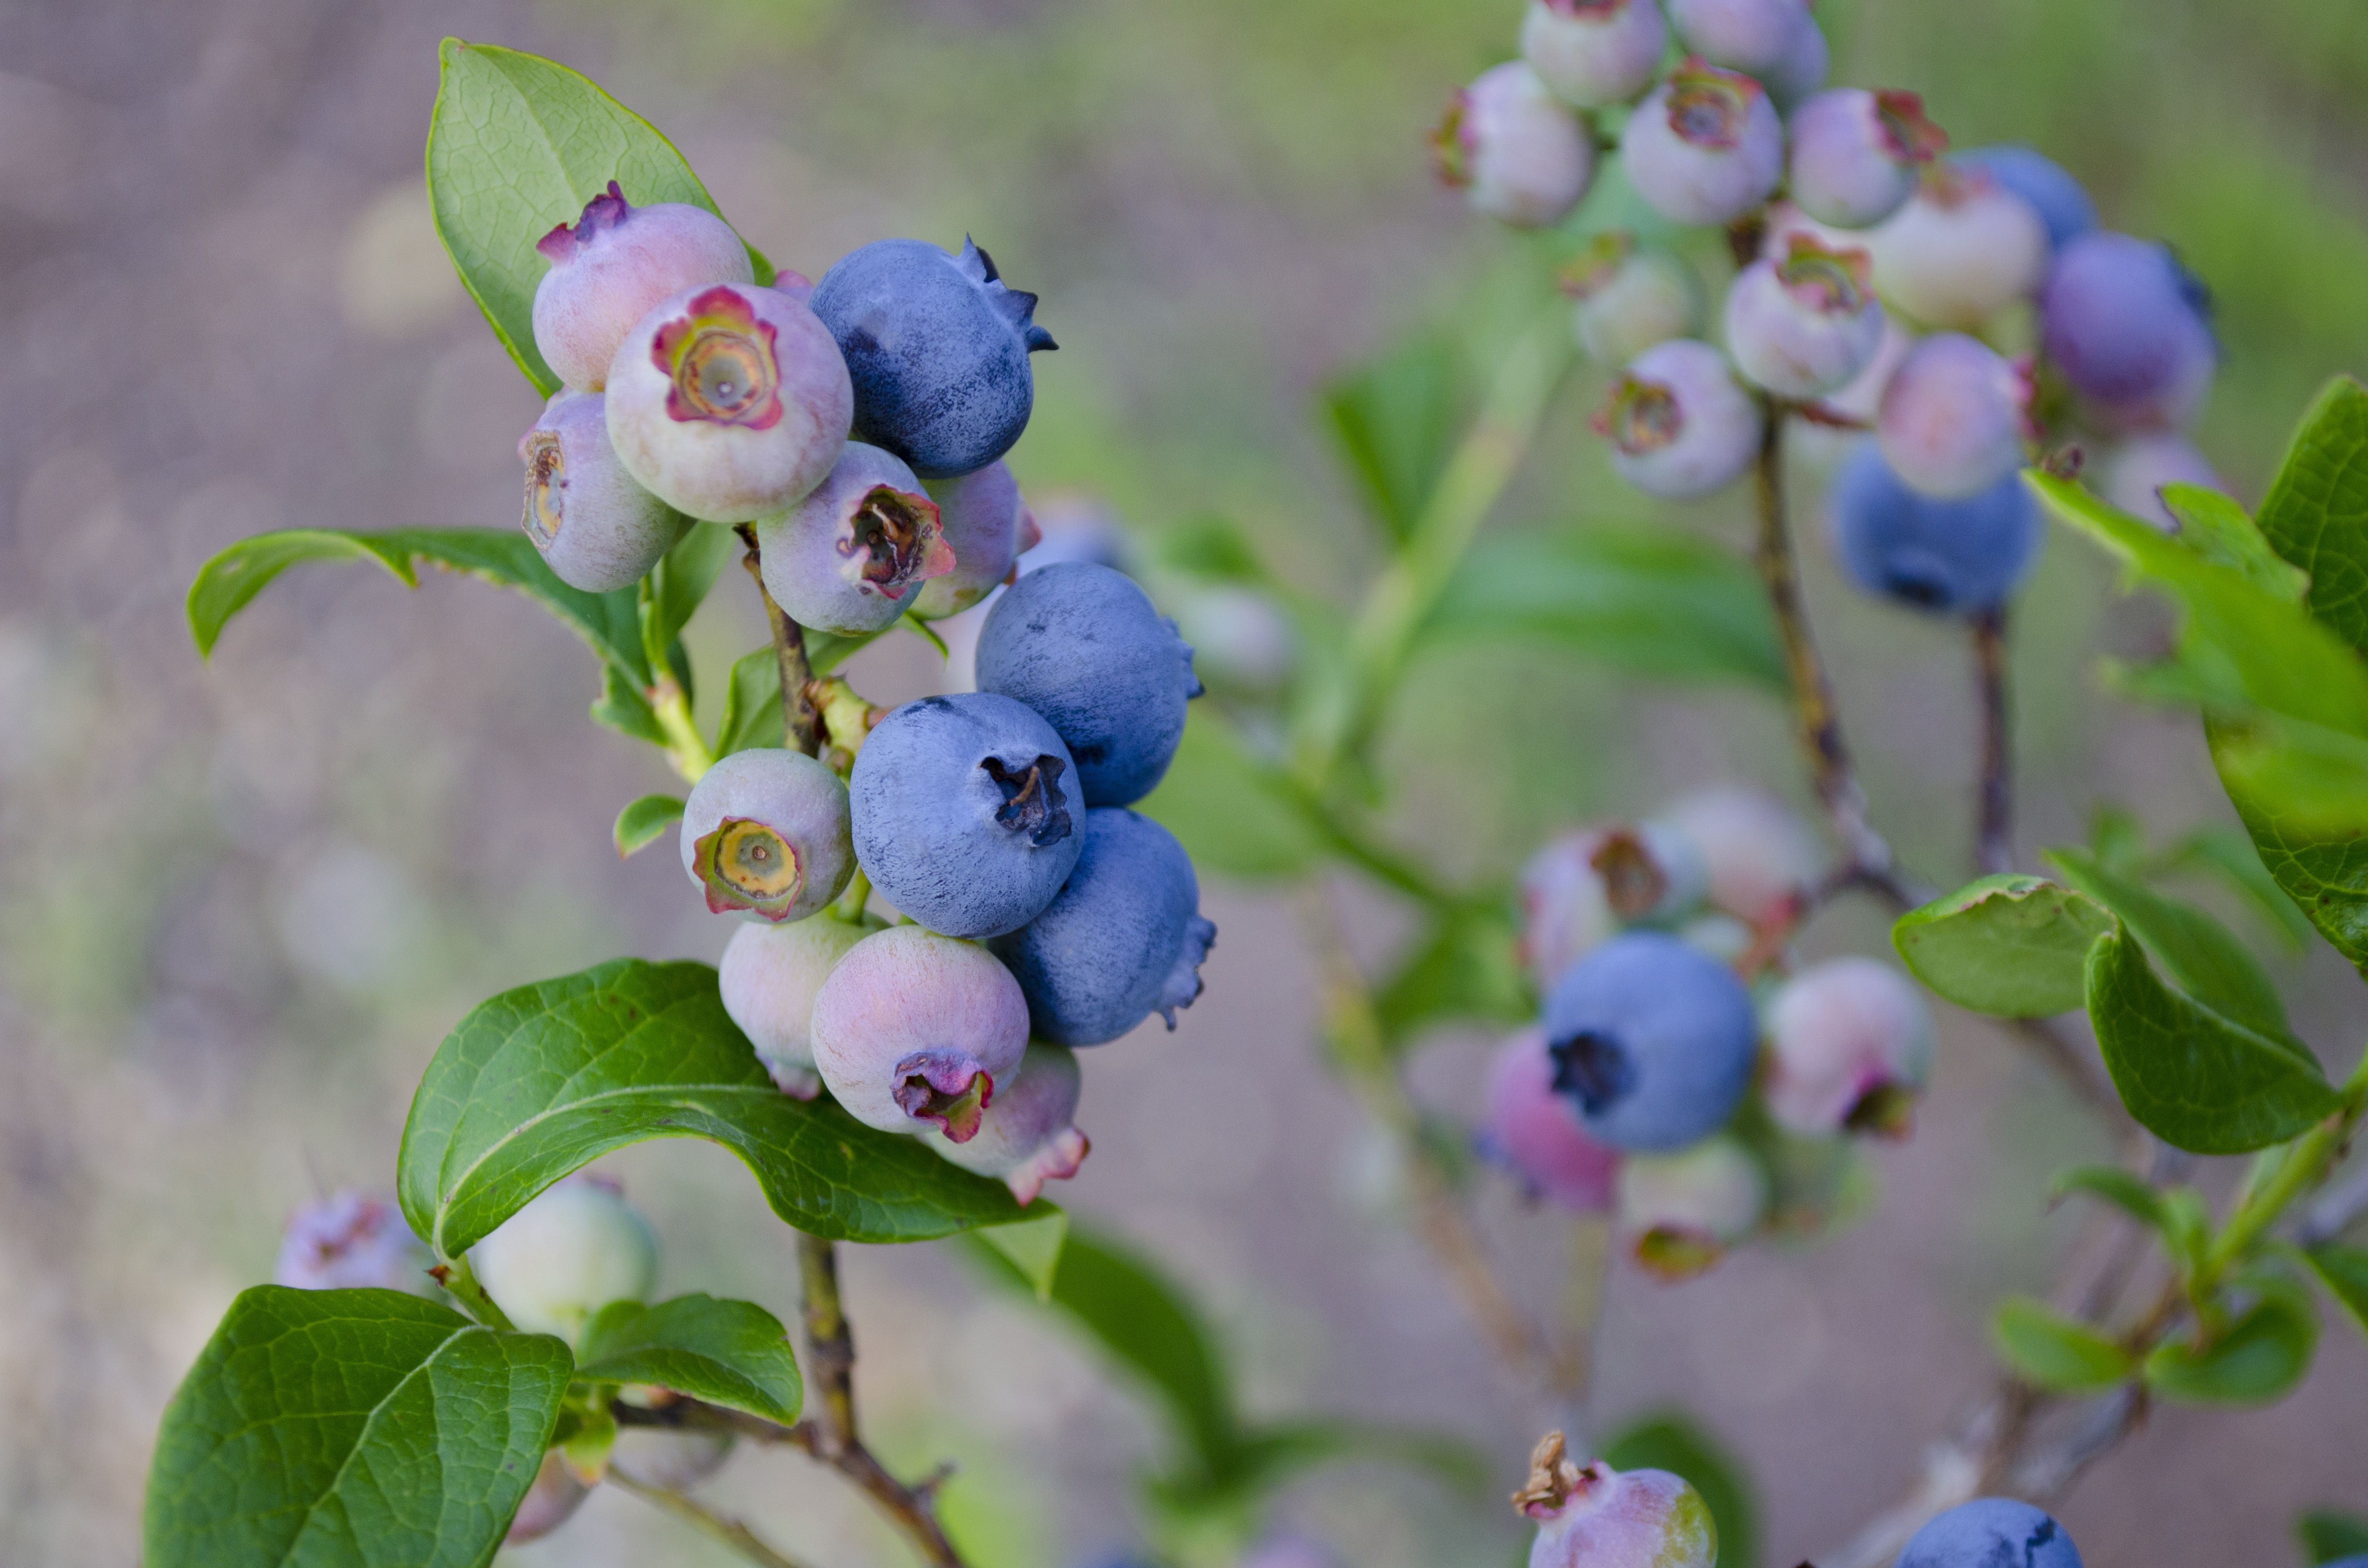
nature, branch, blossom, plant, fruit, berry, leaf, flower, food, produce, blueberry, botany, flora, wildflower, blueberries, shrub, macro photography, flowering plant, blueberry bush, bilberry, land plant